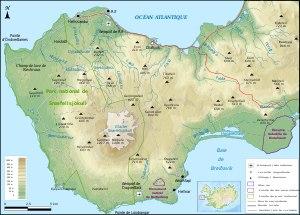
Le Búðahraun est un parc naturel islandais situé dans le sud de la péninsule du Snæfellsnes à l'ouest de l'île. Il est composé de deux ensembles, la réserve naturelle de Búðahraun et la côte de Arnarstapi et Hellnar
Le parc national de Snæfellsjökull, en islandais Þjóðgarður Snæfellsjökull, est un parc national d'Islande situé dans la municipalité de Snæfellsbær l'ouest du pays. Il fut créé en 2001 et s'étend sur 170 km².